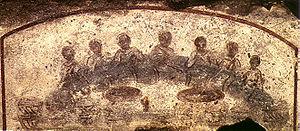
"Les agapes sont, dans le paléochristianisme, un repas à caractère religieux, dont le but est d'entretenir l' ""amour"" dans la communauté chrétienne locale.